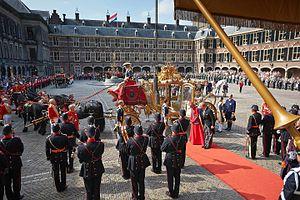
Le Prinsjesdag est un important jour dans la vie politique néerlandaise qui se célèbre annuellement le troisième mardi du mois de septembre. Les États généraux sont réunis devant le trône dans la salle des chevaliers du Binnenhof, d'où le souverain prononce le discours du trône, écrit par le Premier ministre et son cabinet.